Buffalo Grove Lime Kiln

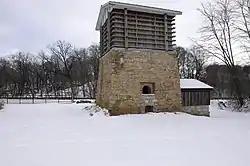
The stone Buffalo Grove Lime Kiln is one of the best preserved perpetual lime kilns in Illinois.

Buffalo Grove Lime Kiln is one of two old lime kilns in Illinois listed on the National Register of Historic Places. The other is the Griggsville Landing Lime Kiln in Pike County. Buffalo Grove Lime Kiln is located near the Ogle County city of Polo. When in use, the kiln would have produced raw quicklime. The lime kiln was added to the National Register in 2002.